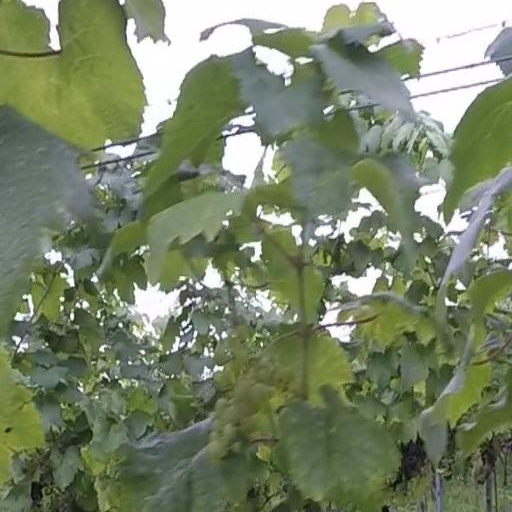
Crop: grape